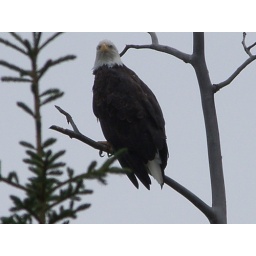
2008-08-15 Eagle in a tree along Kenai Keys Road on the way home